Mei Yin

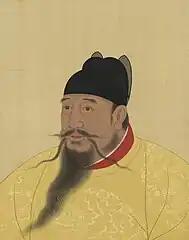
A Ming dynasty portrait of the Yongle Emperor, Mei Yin's brother-in-law who was suspected of being behind his death.

In October 1405, Mei Yin returned to the capital. While crossing Da Bridge in Nanjing, he was pushed into the water by Tan Shen, the Assistant Commissioner-in-Chief of the Front Army, and Zhao Xi, a commander of the Embroidered Uniform Guard, among others, and drowned. Two officers reported that Mei Yin had drowned himself by jumping into the river, but later, Xu Cheng, the Vice Commissioner-in-chief, exposed the truth. The Yongle Emperor ordered the execution of Tan Shen and Zhao Xi, the confiscation of their families' properties, and dispatched officials to oversee Mei Yin's funeral. Mei Yin was given the posthumous name "Rongding".